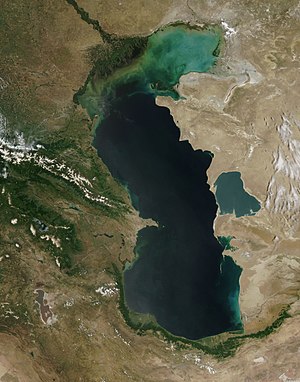
Kaspiske Hav
Det Kaspiske Hav, set fra rummet
Det Kaspiske Hav, set fra rummet
Det Kaspiske Hav er en endorheisk sø, der ligger på grænsen mellem Asien og Europa mellem landene Iran, Aserbajdsjan, Rusland, Kasakhstan og Turkmenistan. De største byer ved det Kaspiske Hav er den russiske havneby Astrakhan og den aserbajdsjanske hovedstad Baku.